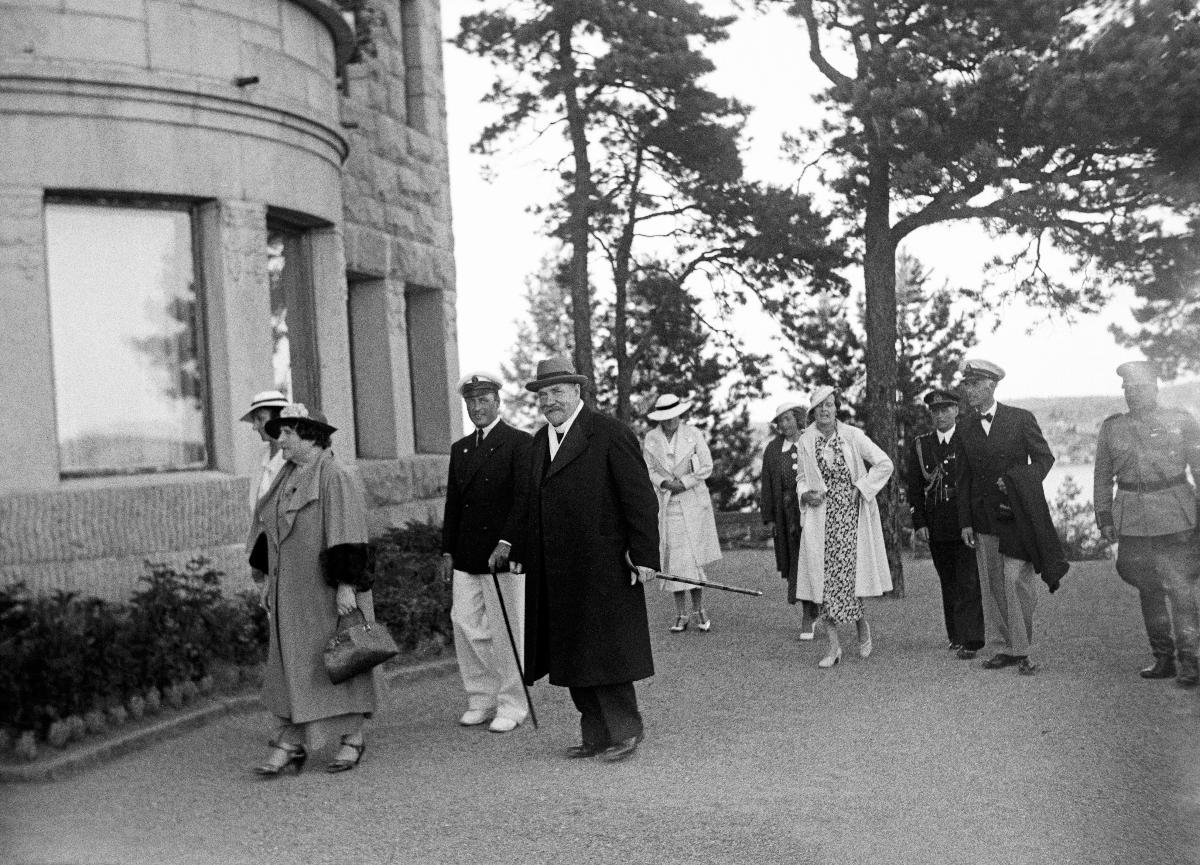
Norjan kruununprinssiparin virallinen vierailu Suomeen
Norska kronprinsparets officiella besök i Finland; Norwegian Crownprince and Princess on official visit to Finland
sisällön kuvaus: Norjan kruununprinssiparin virallinen vierailu Suomeen 1936. Norjan kuninkaalliset Kultarannassa, Naantalissa 7.7.1936. content description: Norwegian Crownprince and Princess on official visit to Finland 1936. The Norwegian Royalties at Gultaranta in Naantali 7.7.1936. innehållsbeskrivning: Norska kronprinsparets officiella besök i Finland 1936. De norska kungligheterna i Gullranda i Nådendal 7.7.1936.
Kuvaaja: Sundström, Hugo, kuvaaja
Vuosi: 1936
Paikka: Kultaranta; Pohjoismaat, Suomi, Varsinais-Suomi, Naantali
Aiheet: Hackzell, Antti; Märtha; Olavi V; Svinhufvud, Ellen; Svinhufvud, Pehr Evind; kuninkaalliset; valtiovierailut; vierailut; Norja; HBL; royalty; state visits; visits; royalties; Norway; kungligheter; statsbesök; besök; Norge; visit; officiella besök